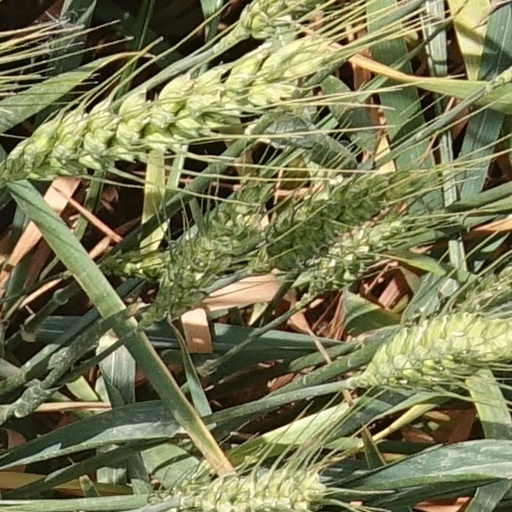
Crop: wheat